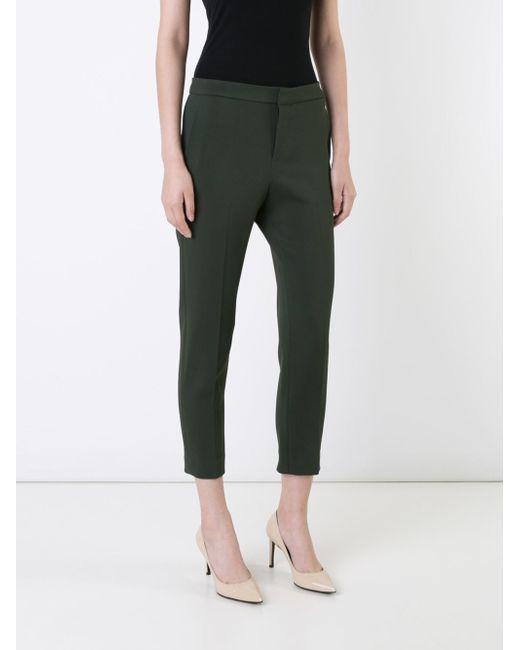
Dunkelgrüne Slim Fit Jeans für Damen